Lopez Expedition

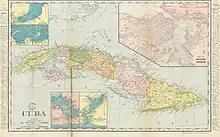
Map of Cuba from the nineteenth century.

The Lopez Expedition (Spanish: Expedición López) of 1851 was an attempt led by Narciso López to invade and seize control of Cuba which was then part of the Spanish Empire. Wary that Spain's rule in Cuba was unsustainable, López sought to have it annexed by the United States to ensure slavery's preservation in Cuba. He and American Southern volunteers hoped to incorporate Cuba as a slave state into the United States.